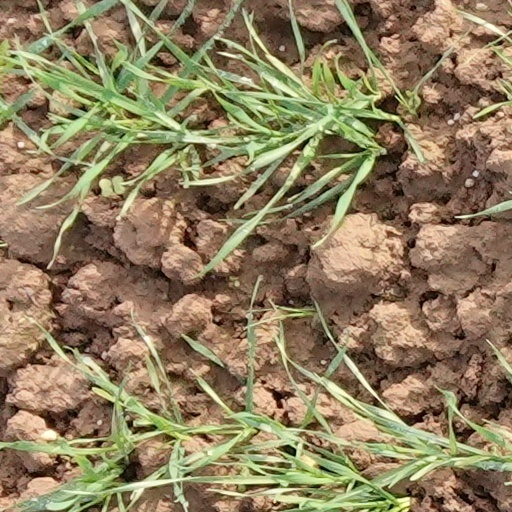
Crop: wheat